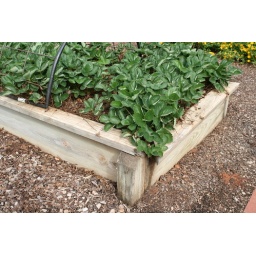
Strawberry plants in raised bed